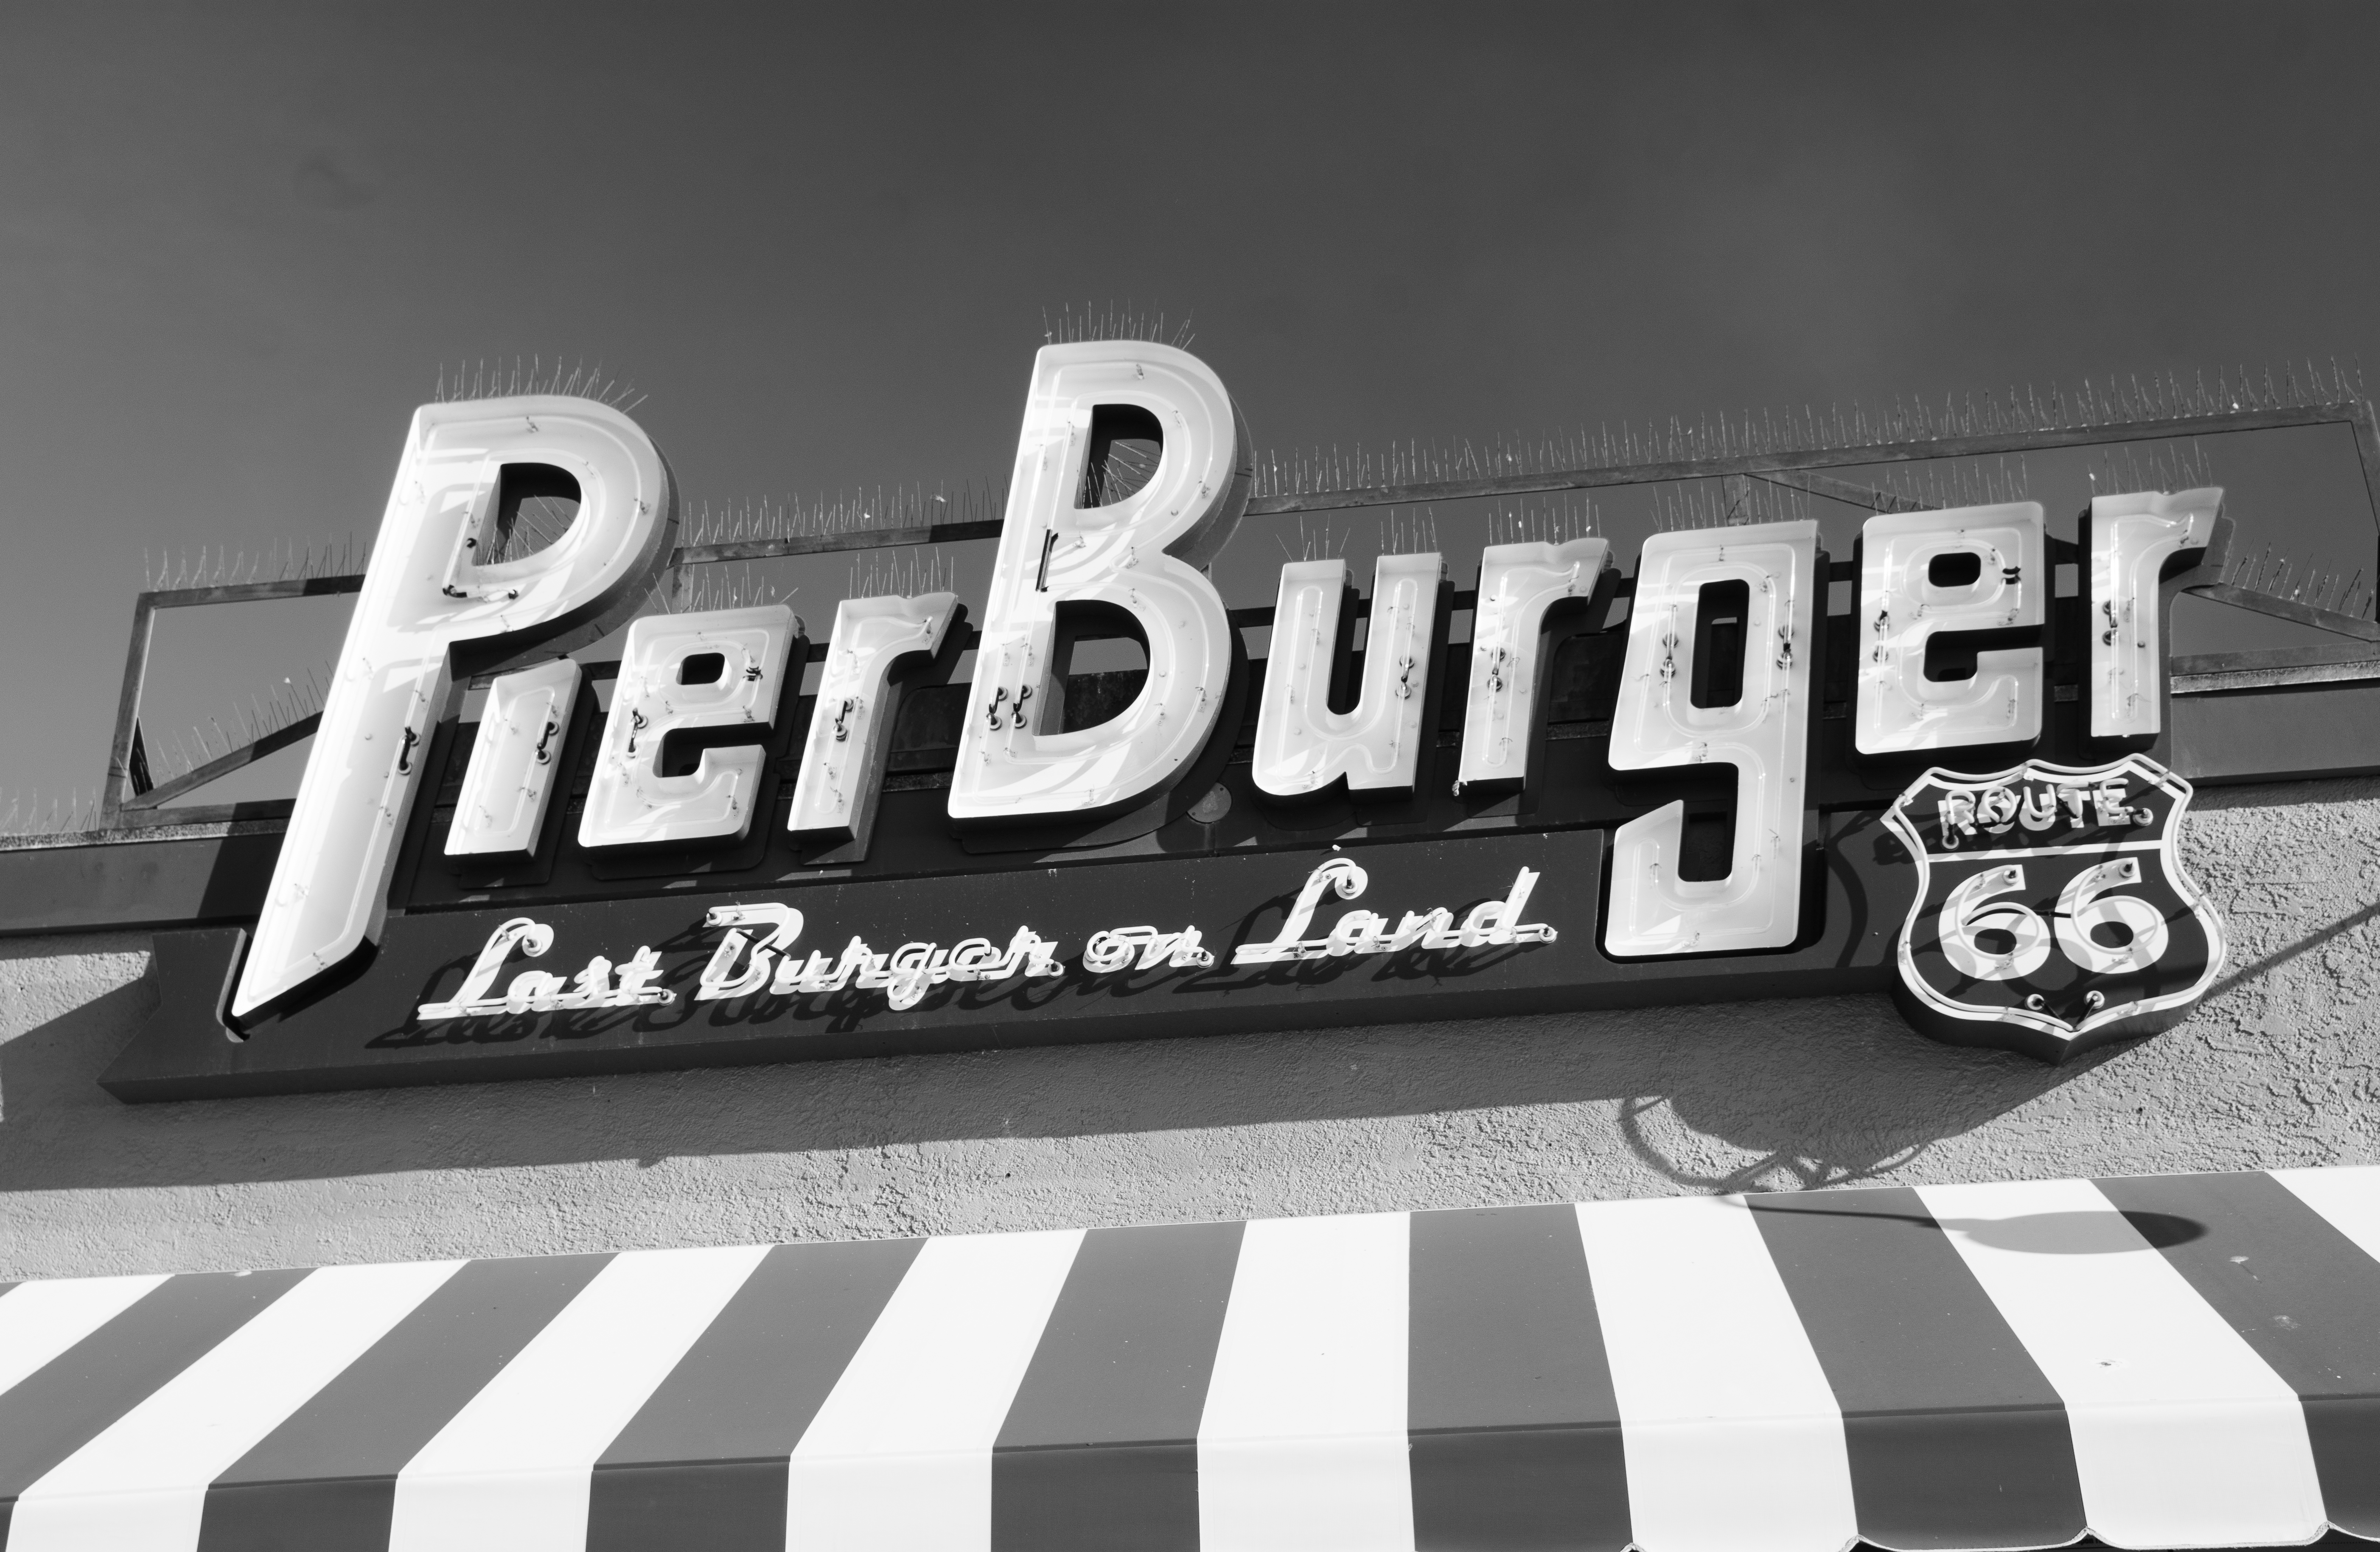
black and white, number, advertising, sign, street sign, monochrome, signage, brand, font, illustration, logo, text, santamonicapier, route66, monochrome photography, vehicle registration plate